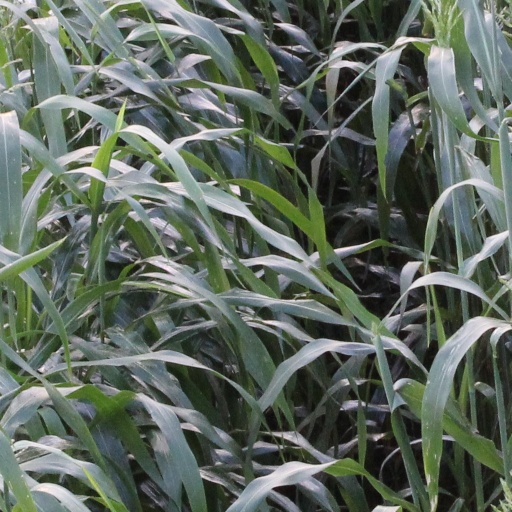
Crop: sorghum